Sergio Peña (racing driver)

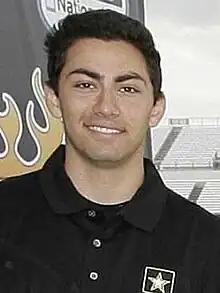
Peña at Richmond International Raceway in 2011

Sergio Peña (born February 13, 1993) is an American former professional stock car racing driver. He competed in what is now the ARCA Menards Series East for seven years from 2010 to 2016. In addition, he has made starts in the West Series and was a member of NASCAR's Drive for Diversity program.